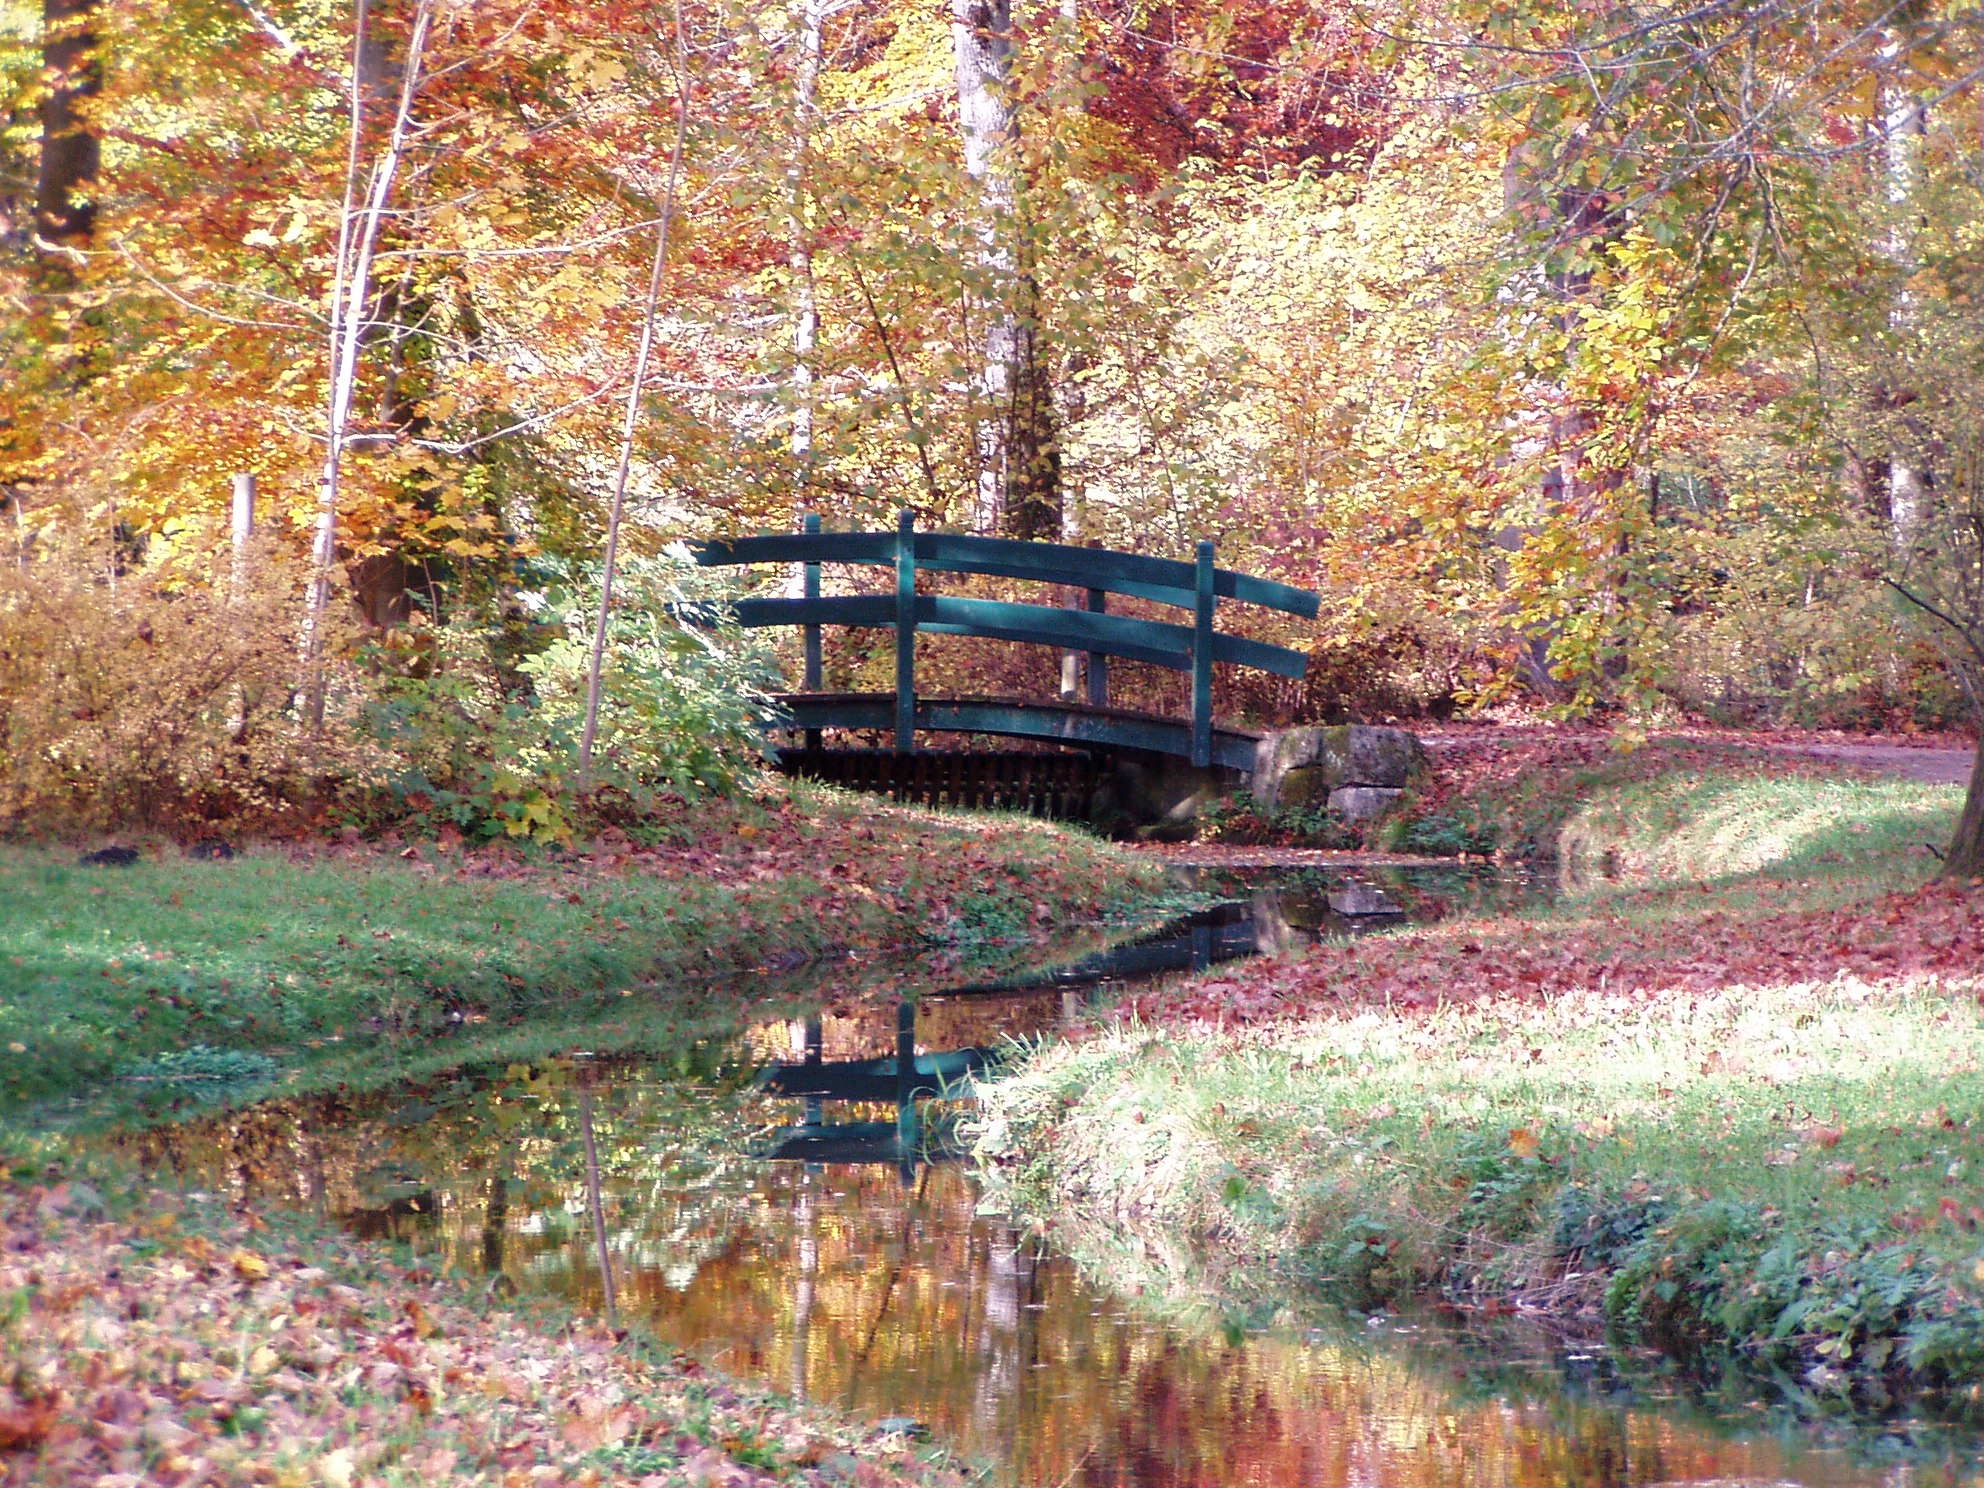
tree, nature, forest, bridge, leaf, flower, river, canal, pond, stream, reflection, autumn, garden, season, waterway, wetland, woodland, ecosystem, woody plant